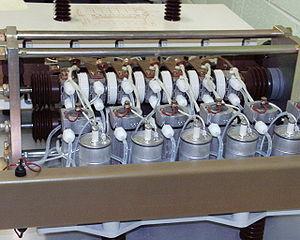
Un thyristor est un interrupteur électronique semi-conducteur à l'état solide constitué de quatre couches, alternativement dopées N et P. C'est un des composants essentiels de l'électronique de puissance. Il tire son nom du grec thura qui signifie porte et du suffixe « istor » qui provient du mot transistor. Il se comporte comme une bascule synchrone, c'est-à-dire qu'il reste commandé à l'allumage, par la gâchette, mais pas à l'extinction qui est provoquée par le passage du courant principal Iₐₖ à une valeur inférieure au courant de maintien IH.
Nelson River DC Transmission System, aussi connu sous le nom Manitoba Bipole, est un ensemble de deux lignes HVDC dans la province de Manitoba au Canada et géré par la société Manitoba Hydro. Il fait partie du projet hydroélectrique du fleuve Nelson et a pour objectif de transporter l'énergie depuis les barrages du fleuve Nelson au nord vers les villes au sud. Le système est constitué de deux bipôles HVDC : les postes redresseurs sont dénommés Radisson, près de